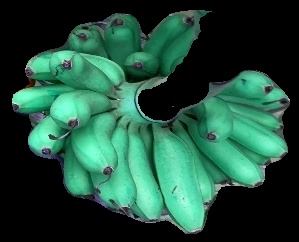
Variety: rasbale
Grade: grade1